Carpe Diem (Hande Yener album)

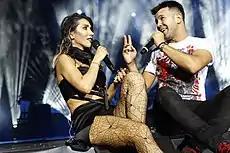
Berksan, who wrote Yener's 2013 song "Ya Ya Ya Ya", wrote eight out of the ten tracks on "Carpe Diem".

After the album was released, Yener explained the development process of the album in an interview with Radio Başakşehir on 2 October 2020. She stated that they stayed in the studio with Misha and Berksan before and during the pandemic, and recorded the songs in her home studio as soon as they were written, and that she did not want to use too many effects on her vocals. With ten songs ready in hand, she decided to postpone the release of the album. She said that as the pandemic lasted longer than expected, she added five more songs to the album and named the album as "Carpe Diem" and that a song with the same name was written on Berksan's suggestion. She added that Aytekin Yalçın shot the preview videos, which she shared on social media to promote the album, and full music videos were also recorded for a number of tracks. In the interview she gave on Kafa Radio the same day, she explained the production process of the album as follows: